Waterloo Creek massacre

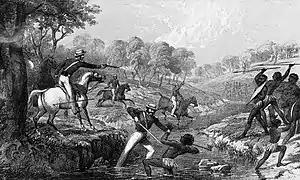
"Mounted Police and Blacks", an 1852 lithograph by W. L. Walton, depicting the killing of Aboriginal warriors at Slaughterhouse Creek by colonial police troopers.

The Waterloo Creek massacre (also Slaughterhouse Creek massacre) refers to a series of violent clashes between mounted settlers, civilians and Indigenous Gamilaraay people, which occurred southwest of Moree, New South Wales, Australia, during December 1837 and January 1838.